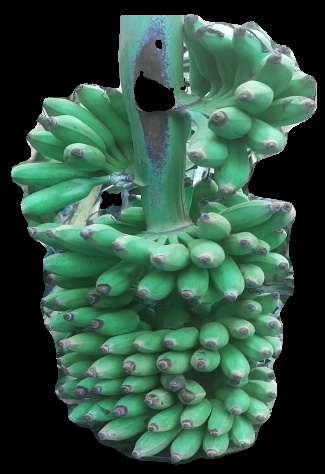
Variety: elakki-bale
Grade: grade1